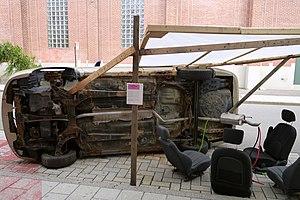
BGL